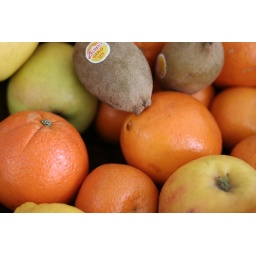
fruit never stays in the bowl for long